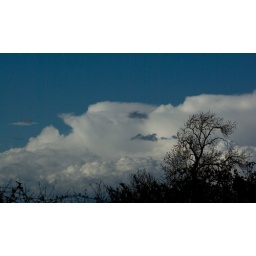
face in the clouds